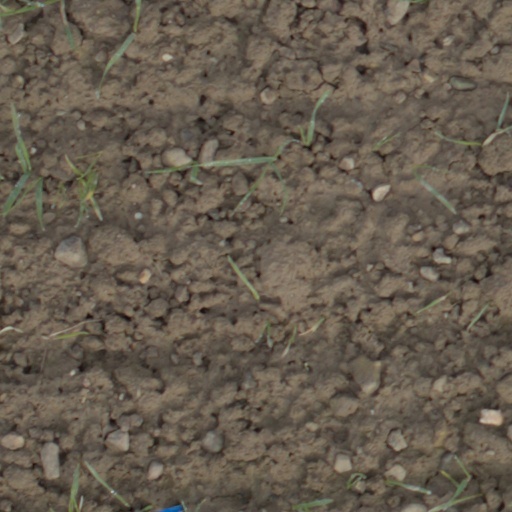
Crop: wheat